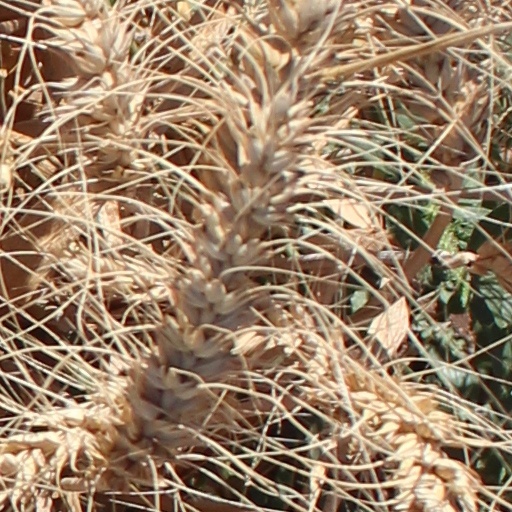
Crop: wheat